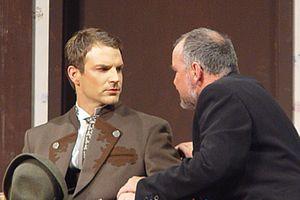
Norman Kalle est un acteur allemand né le 7 août 1973 à Brême. Il est connu pour avoir joué le rôle de Oliver Sommer dans le soap opera Le Rêve de Diana.